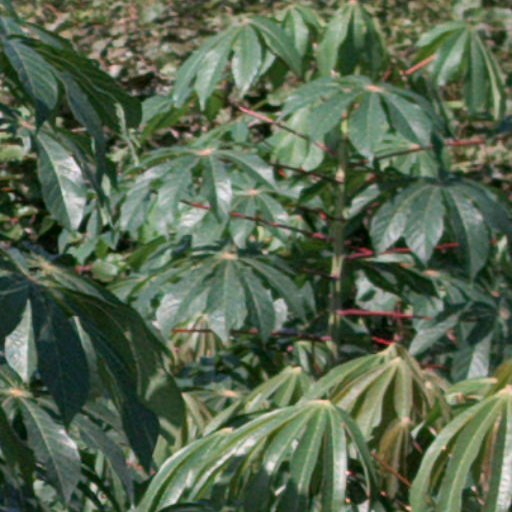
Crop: cassava